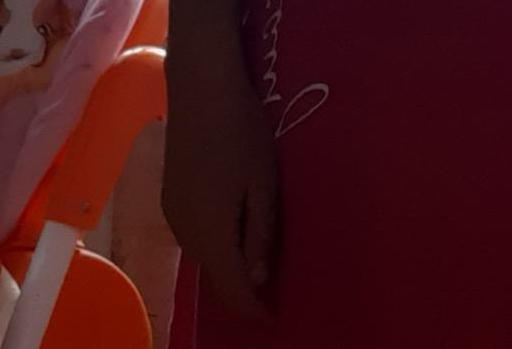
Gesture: no_gesture